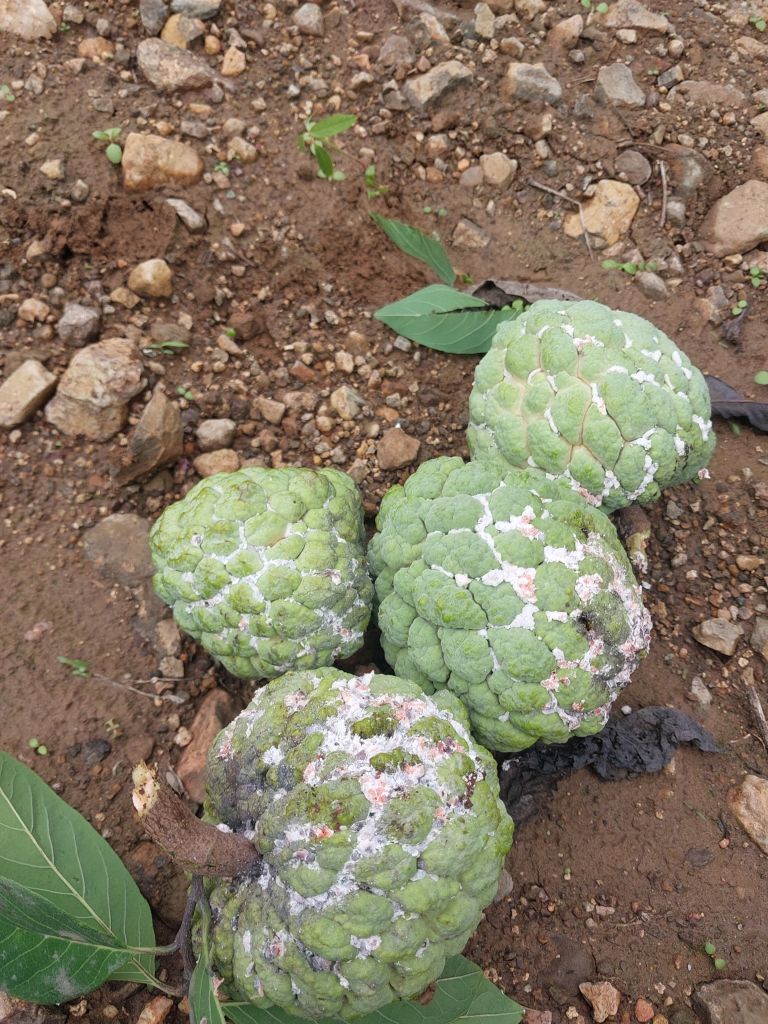
Disease label: Mealy Bug